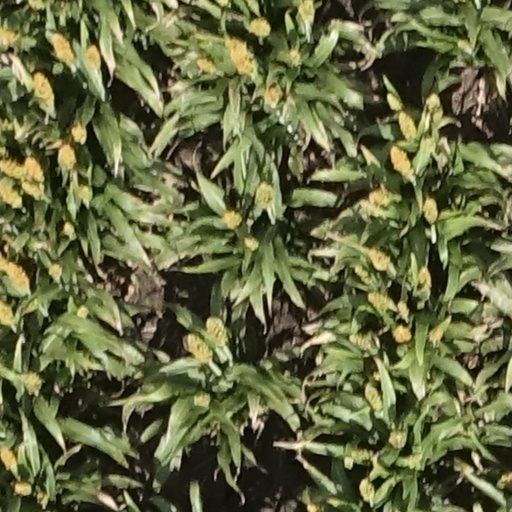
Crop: sorghum